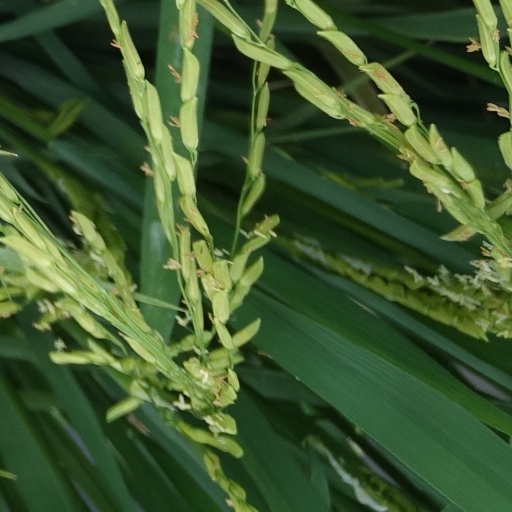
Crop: rice